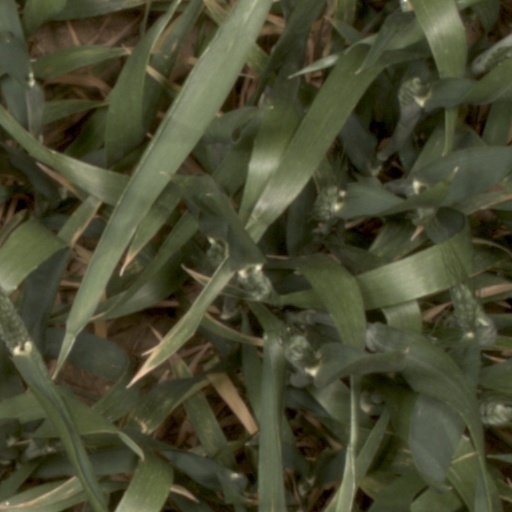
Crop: wheat